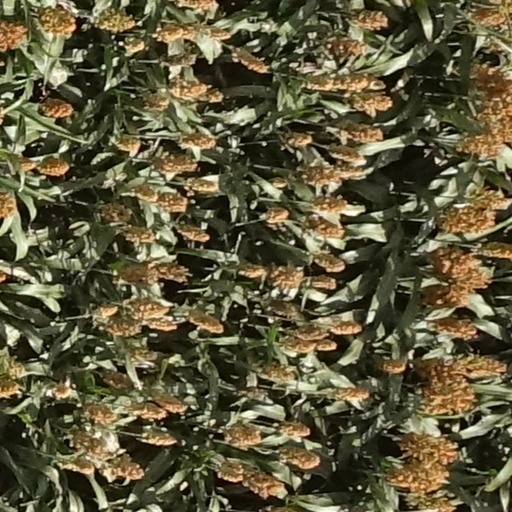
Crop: sorghum